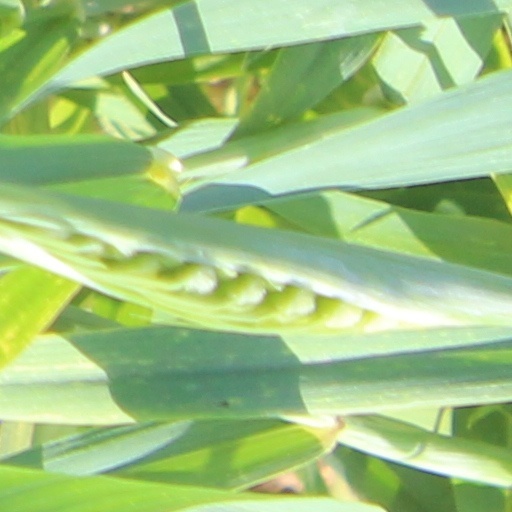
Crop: wheat